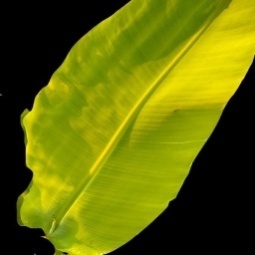
Label: Sulphur